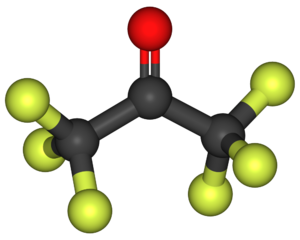
L'hexafluoroacétone est un composé chimique de formule CF₃-CO-CF₃, avec une structure similaire à celle de l'acétone avec tous ses atomes d'hydrogène remplacés par des atomes de fluor qui lui confèrent une réactivité assez différente. Il se présente sous la forme d'un gaz incolore, hygroscopique, ininflammable et très réactif, avec une odeur désagréable proche de la moutarde. Il est plus courant, dans le commerce notamment, sous forme de sesquihydrate, un diol géminal. Il est notamment utilisé dans la synthèse de composés organo-fluorés, et pour la fabrication de polyamides. Sa forme deutéro-hydratée peut servir de solvant en spectroscopie RMN.